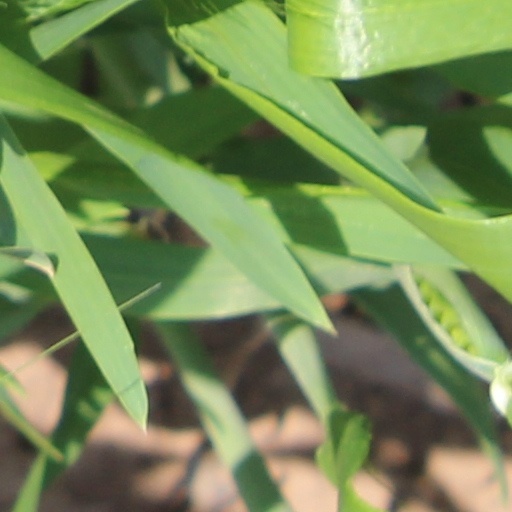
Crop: wheat